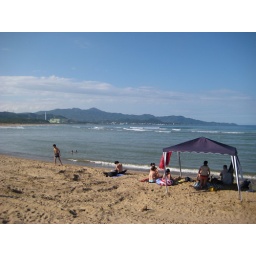
Quiet day at the beach near the 4th Nuclear plant